Hamm Railway Bridge

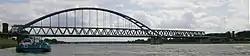

The Hamm Railway Bridge carries the Mönchengladbach–Düsseldorf railway over the Rhine between the Düsseldorf suburb of Hamm and the Neuss district of Rheinparkcenter in the German state of North Rhine-Westphalia.